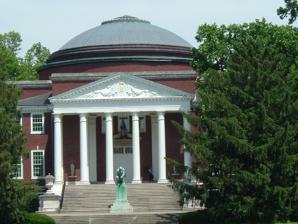
Building: Grawemeyer Hall
Country: United States of America
Year built: 1926
Building located on the Belknap Campus of the University of Louisville United States historic place Grawemeyer Hall U.S. National Register of Historic Places U.S. National Historic Landmark Show map of Kentucky Show map of the United States Location Louisville, Kentucky Coordinates 38°12′54″N 85°45′37″W / 38.215113°N 85.760168°W / 38.215113; -85.760168 Built 1926 Architect Allied Architects of Kentucky Architectural style Early Republic , Neoclassical Part of University of Louisville Campus NRHP reference No. 76000908 Added to NRHP June 25, 1976 Grawemeyer Hall is a building located on the Belknap Campus (main campus) of the University of Louisville in Louisville, Kentucky . The building was modeled after Thomas Jefferson 's Rotunda on the grounds of the University of Virginia . Named for Charles Grawemeyer , a major benefactor to the university, the building now houses mostly administrative offices including the office of the university's president. The building was designed by the Allied Architects of Kentucky, a consortium of architects. Consortium members Frederic L. Morgan and Arthur G. Tafel were chiefly responsible for the design. On the steps of the building rests one of the original castings of Auguste Rodin 's The Thinker . This casting is one of the few originals in the United States and the only one in the American South . References